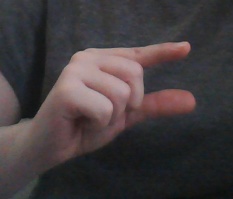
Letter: dal